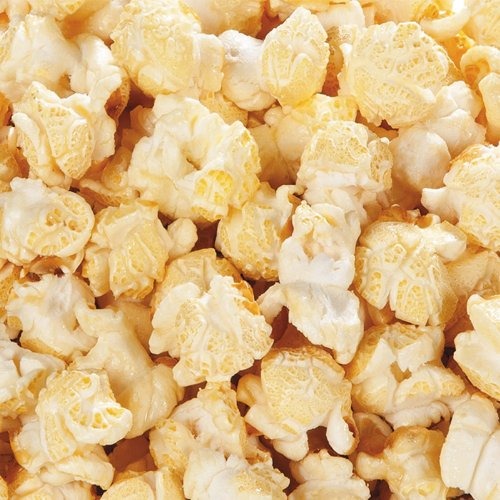
Item Name: Popcornopolis Kettle Corn, Sweet & Salty (12x4.5 OZ)
Product Description: <p>But not all kettle corn is created equal. Ours is made with a secret blend of premium popped corn, pure cane sugar, coconut oil, and salt. Together, they form the perfect union of flavor, with a quality you can always expect from Popcornopolis. Our sweet and salty popcorn contains 0g trans fats, no MSG, and every kernel is certified gluten free! Americans across the fruited plains will agree: our Kettle Corn is as natural and flavorful as the day is long – just the way our Founding Fathers would have envisioned it. Make your kid's birthday party extra special with this sweet and salty popcorn that's sure to put a smile on their little faces. Or bring a Popcornopolis gift basket to a dinner party and wow your friends with some delectable gourmet popcorn. Whether it's a holiday or someone's birthday, gift baskets from Popcornopolis add a little uniqueness to the traditional gift basket. Create your own and fill it with all your favorite flavors for a delicious treat people of all ages can enjoy.</p>
Value: 54.0
Unit: Ounce

Price: 4.98